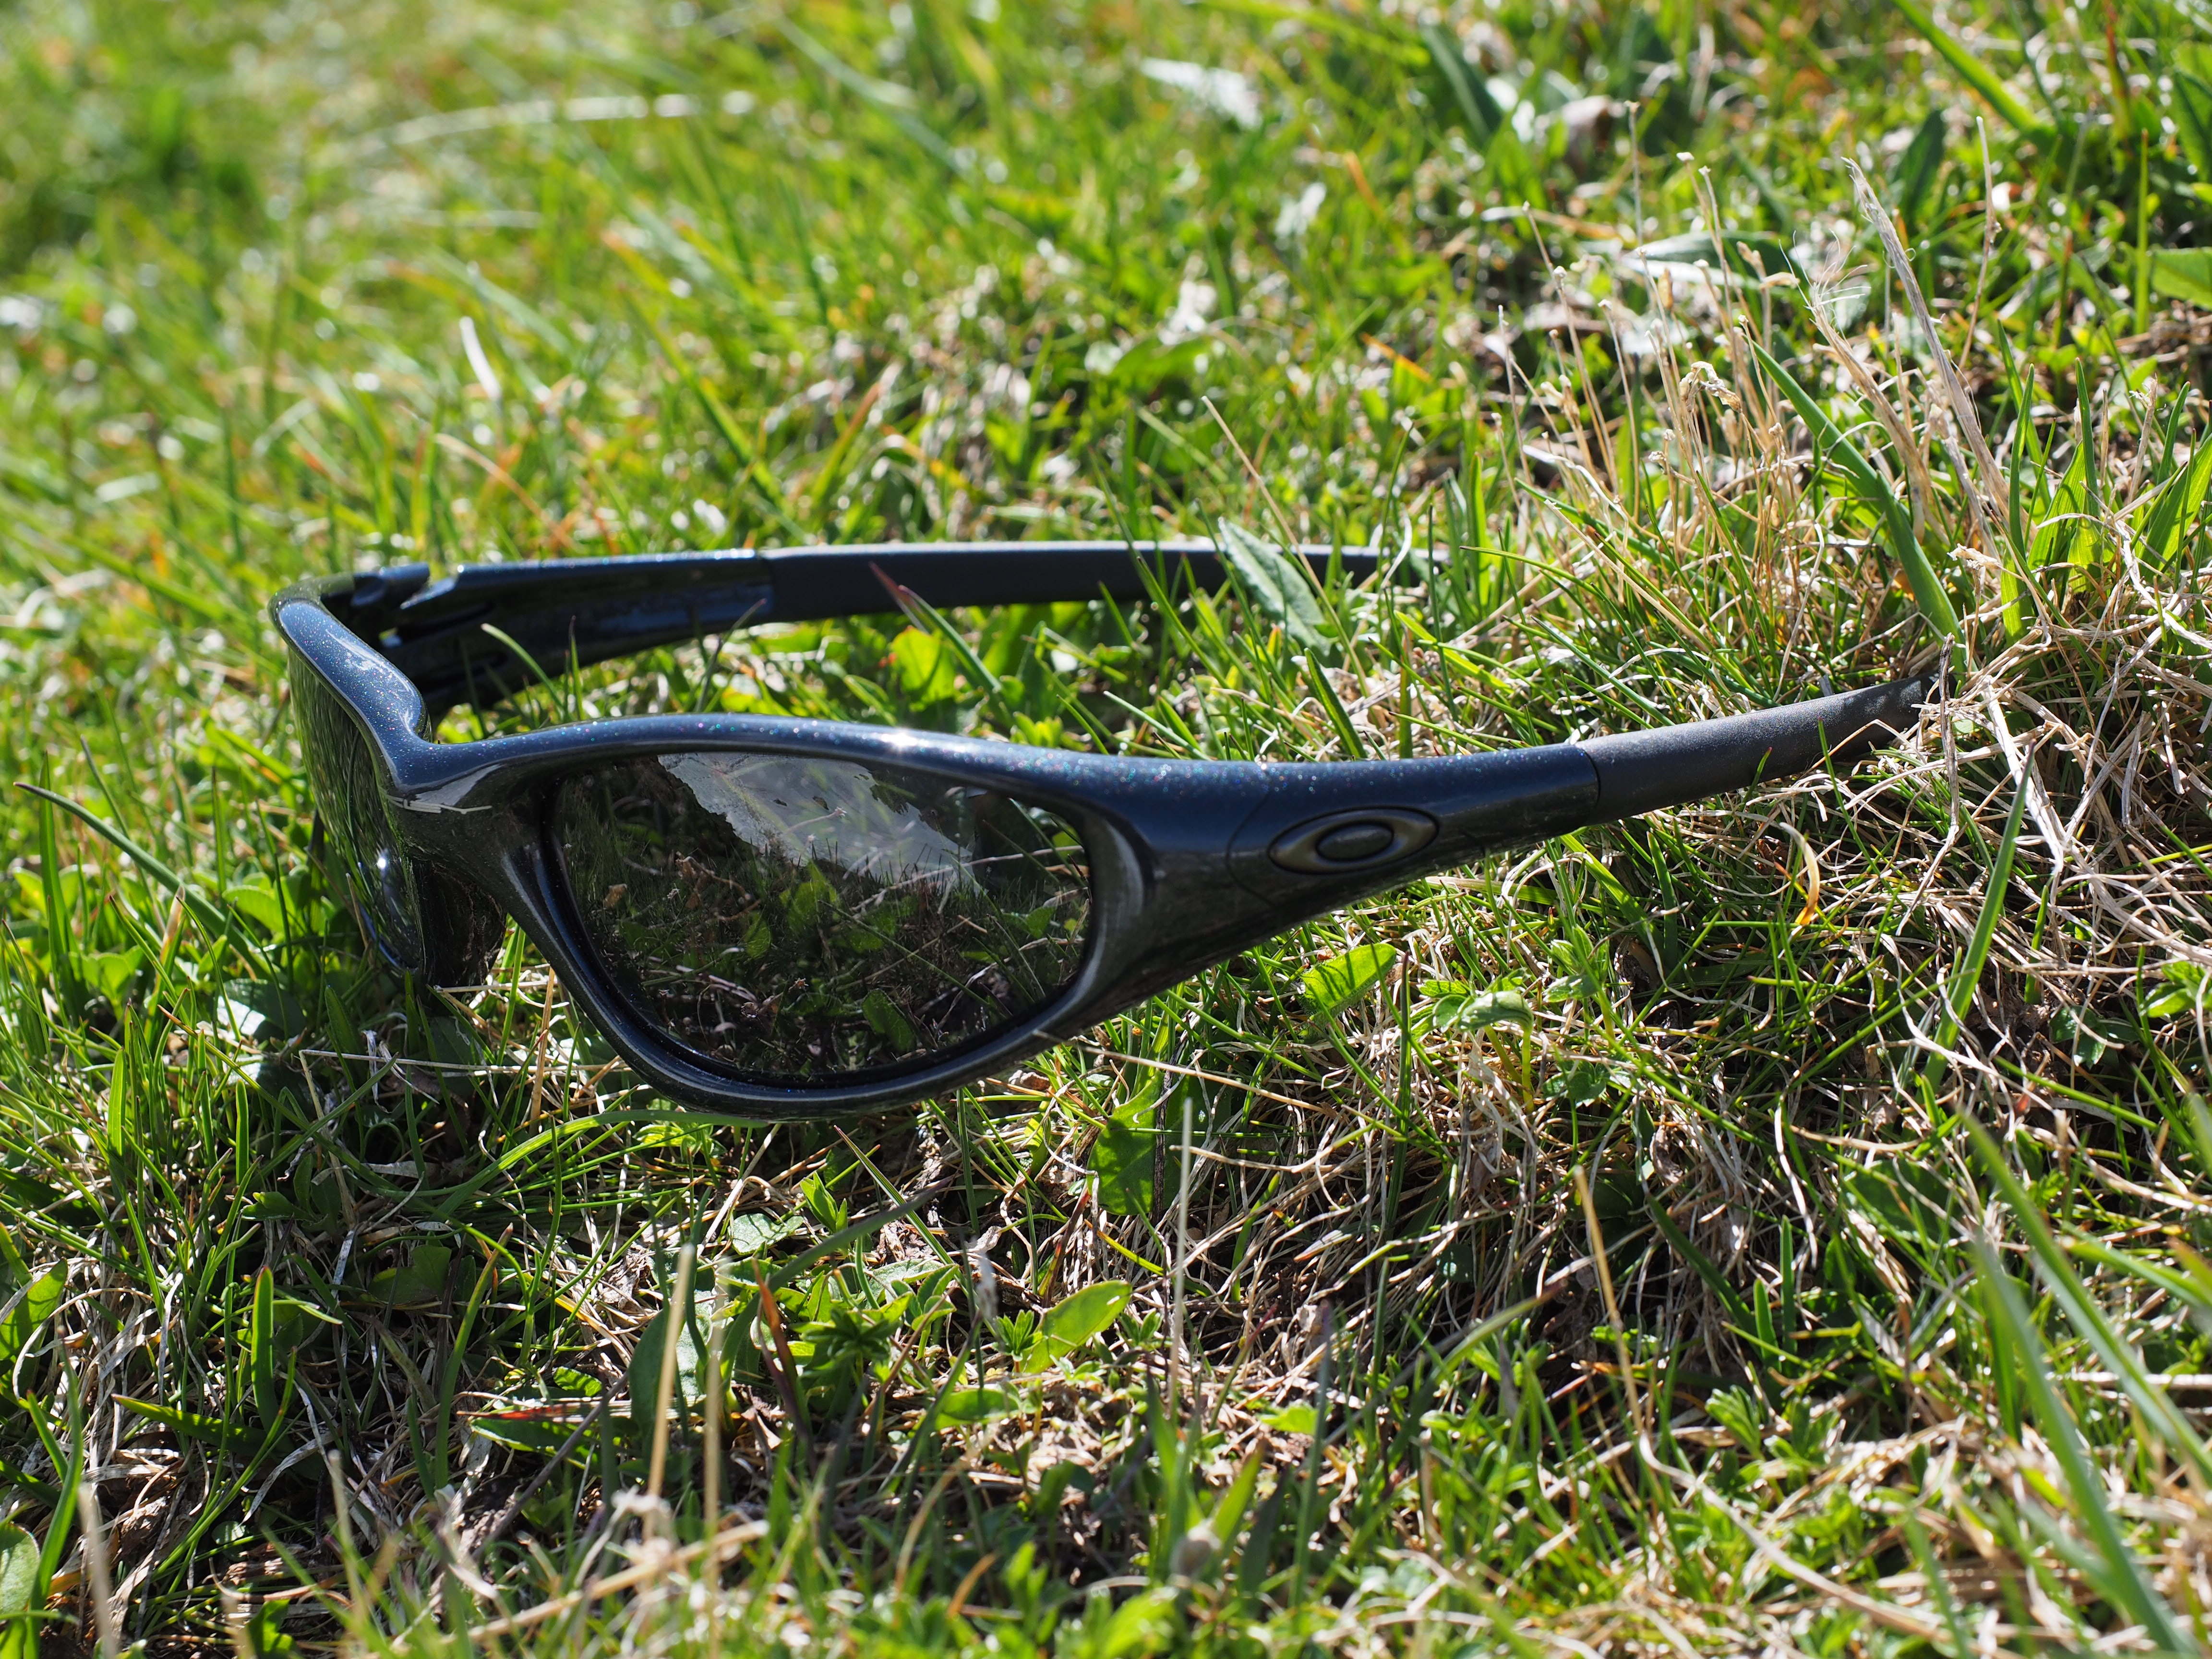
green, sunglasses, glasses, eyewear, oakley, sun protection, darken, eye protection, vision care